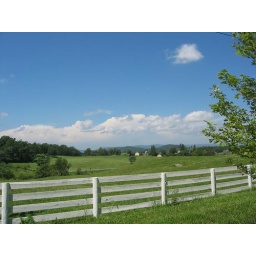
Farm with white fence in Front Royal, VA from Web